Crown and Anchor (film)

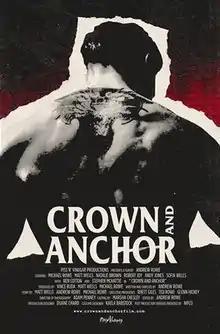
Film poster

Crown and Anchor is a Canadian drama film, directed by Andrew Rowe and released in 2018. The film stars Michael Rowe, a police officer in Toronto who returns home to Newfoundland and Labrador for his mother's funeral, only to learn that his cousin Danny (Matt Wells) has been drawn into a life of crime and violence.